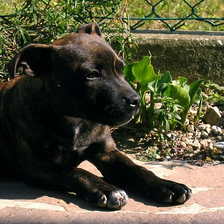
Species: dog
Breed: staffordshire bull terrier